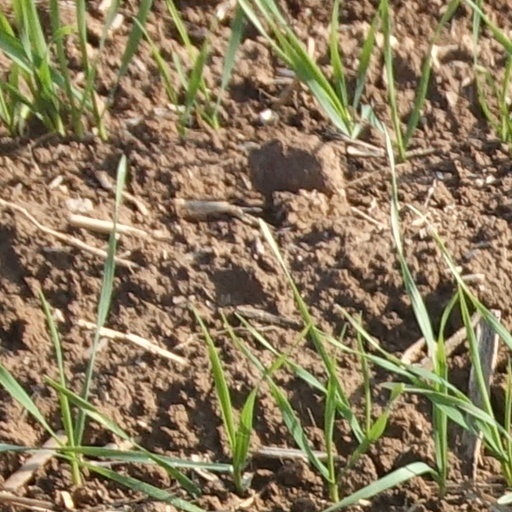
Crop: wheat